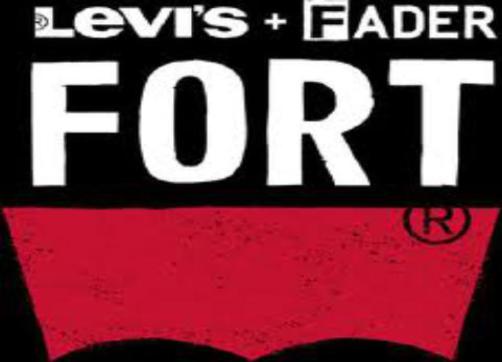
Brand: levis
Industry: Clothes